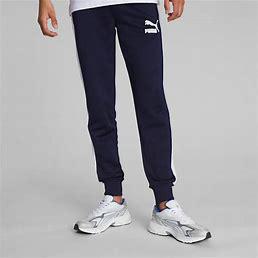
Brand: Puma
Model: Teveris Nitro